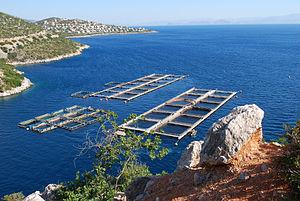
Vue du golfe Argolique, à proximité d'Astros.
L'environnement en Grèce est l'environnement du pays Grèce.
L'agriculture en Grèce est une agriculture méditerranéenne structurée par de petites exploitations à base familiale, connue notamment pour sa production d'olives, de fruits et légumes et de produits laitiers issus de l'élevage ovin et caprin.